Murad Subay

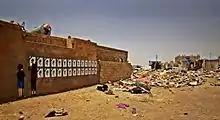
A mural by artist Murad Subay in the first activity of Ruins campaign, painted in Bani Hawat area, Sana'a, on May 18, 2015.

After the regional and internal conflicts broke out in Yemen in 2015, Subay launched the fifth campaign "Ruins" on May 18, 2015, to commemorate the victims of the conflicts and to highlight the catastrophic situation of the country. He often paints in the areas ruined due to the conflicts. Subay painted his first mural in the campaign in an area called "Bani Hawat" located in the suburbs of Sana'a, where an airstrike killed almost 27 civilians, including 15 children.